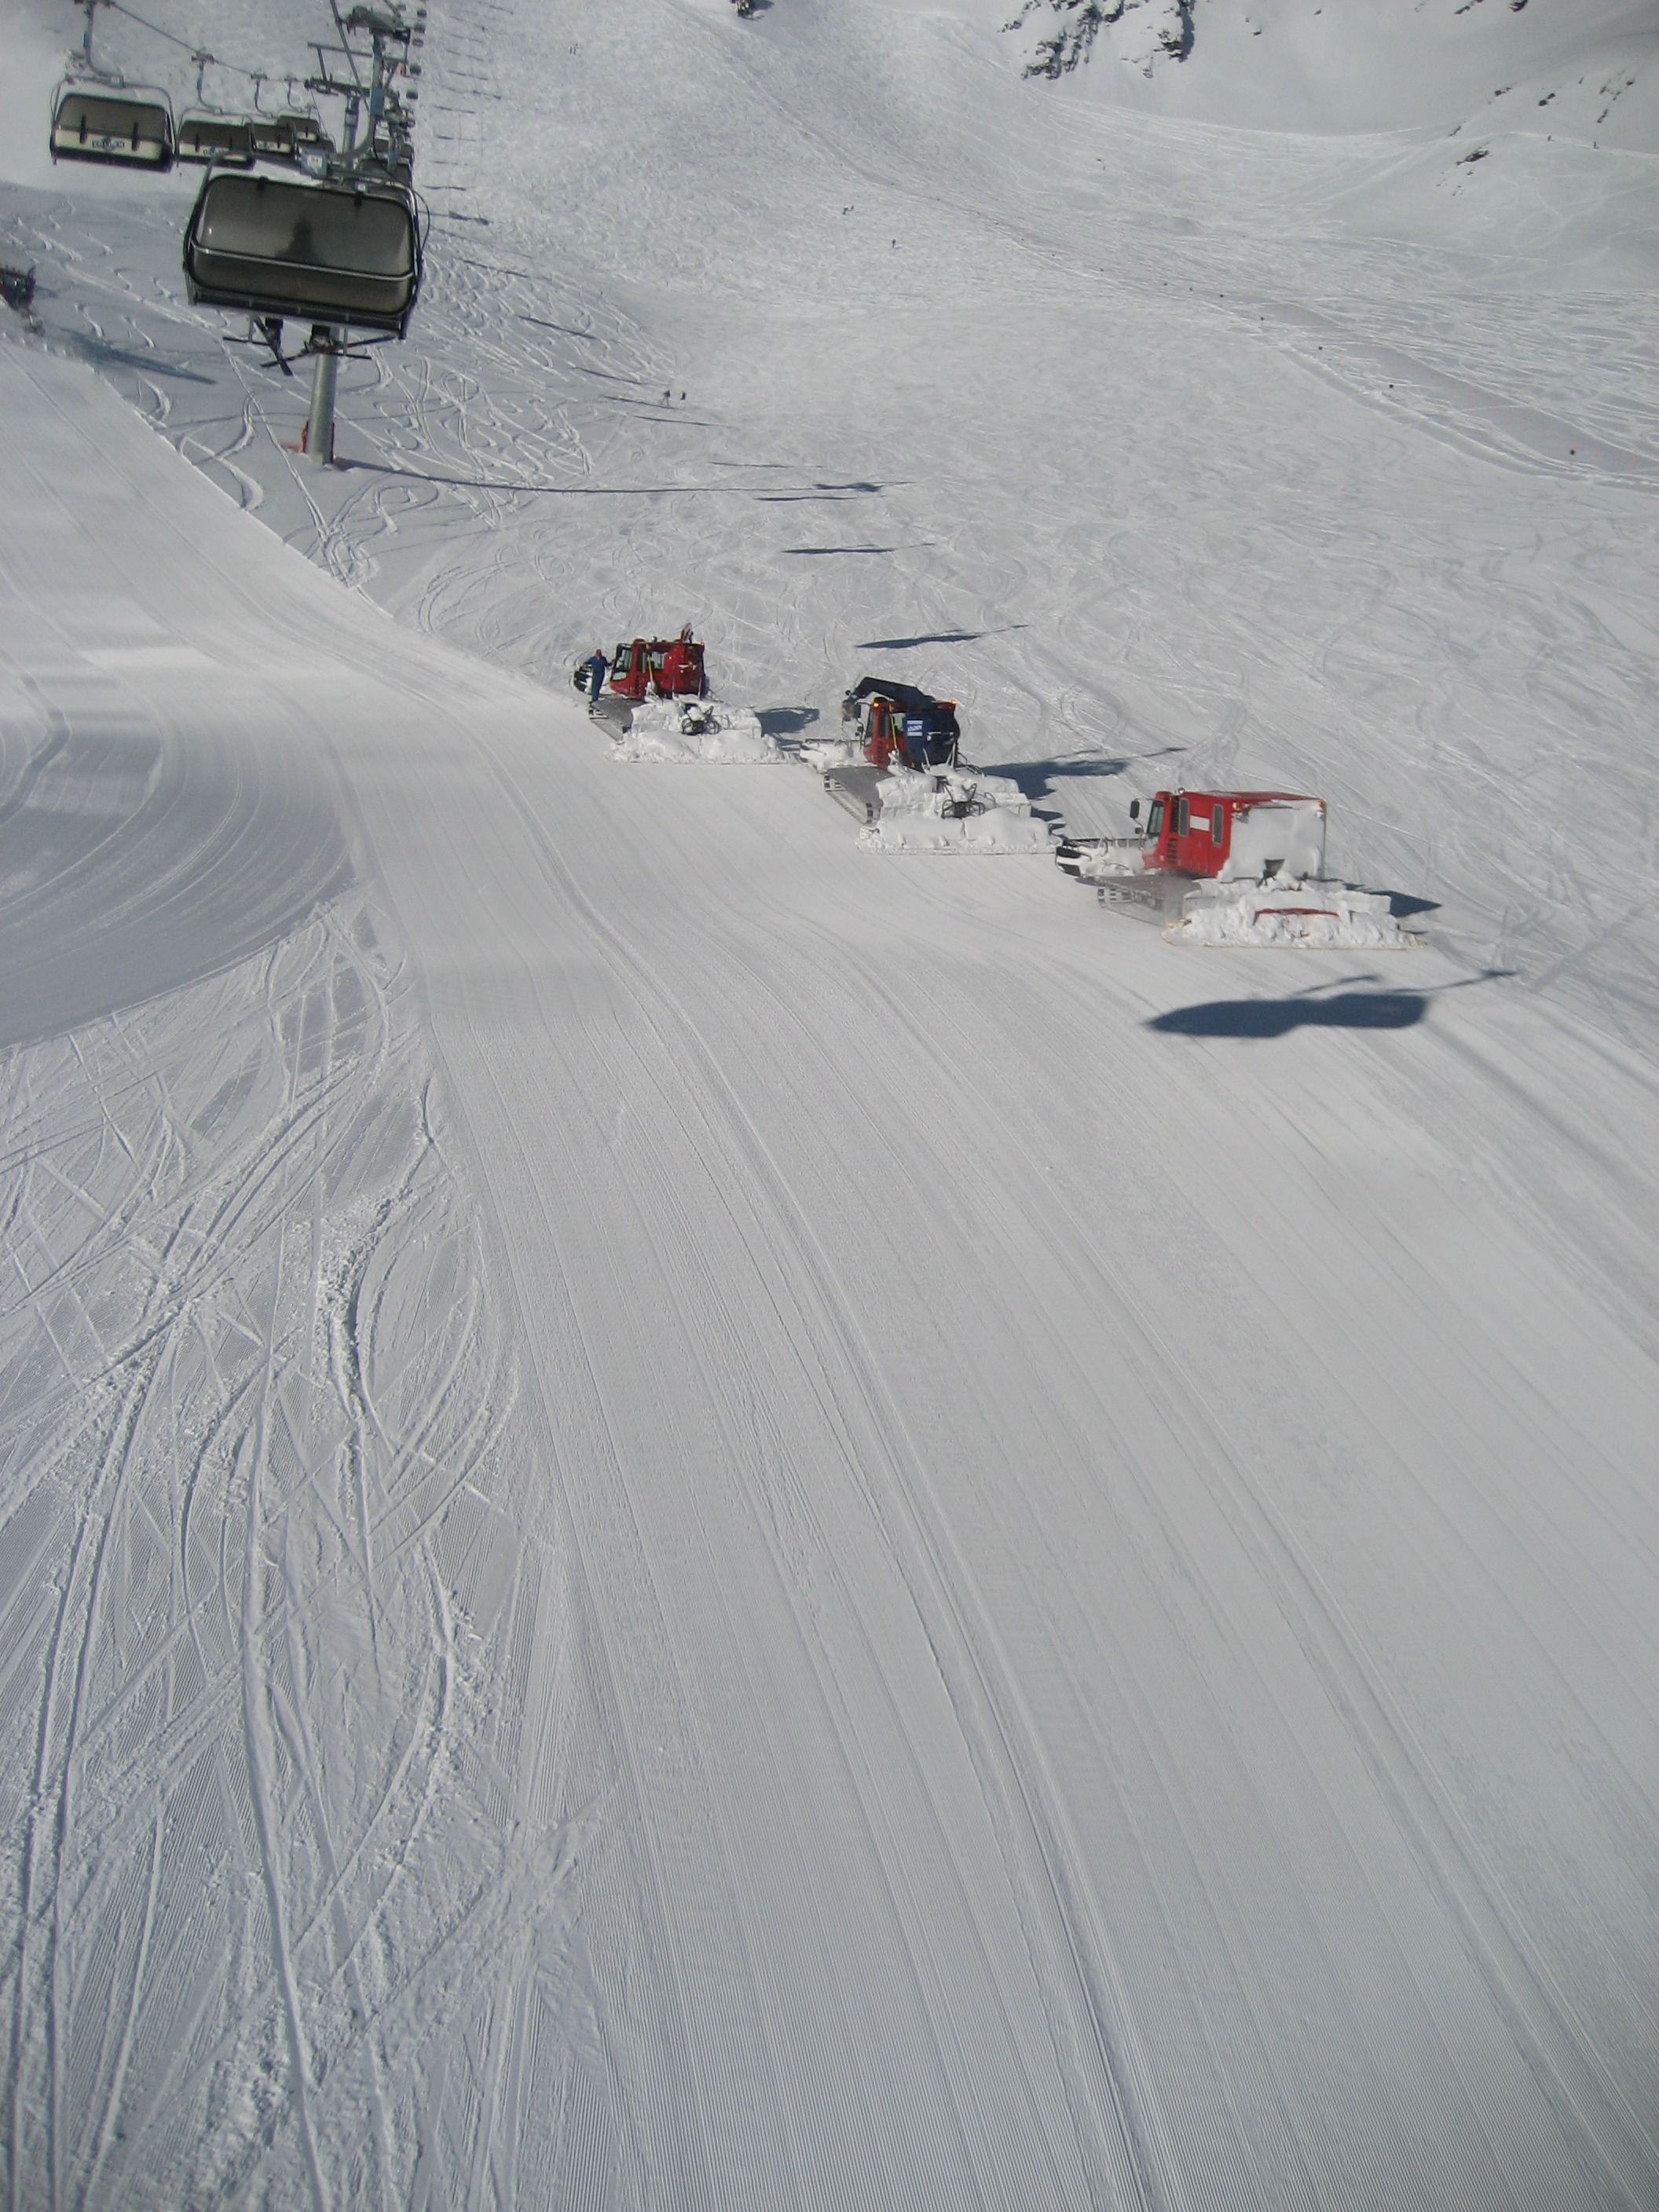
sand, snow, cold, winter, sun, sport, view, panorama, vehicle, chairlift, ski lift, weather, alpine, snowboard, skiing, cable car, austria, winter sport, lift, ski, runway, new zealand, blizzard, piste, tyrol, winter sports, ski run, backcountry skiiing, mountain railway, cable cars, boarders, atmosphere of earth, geological phenomenon, solden, pistenbully